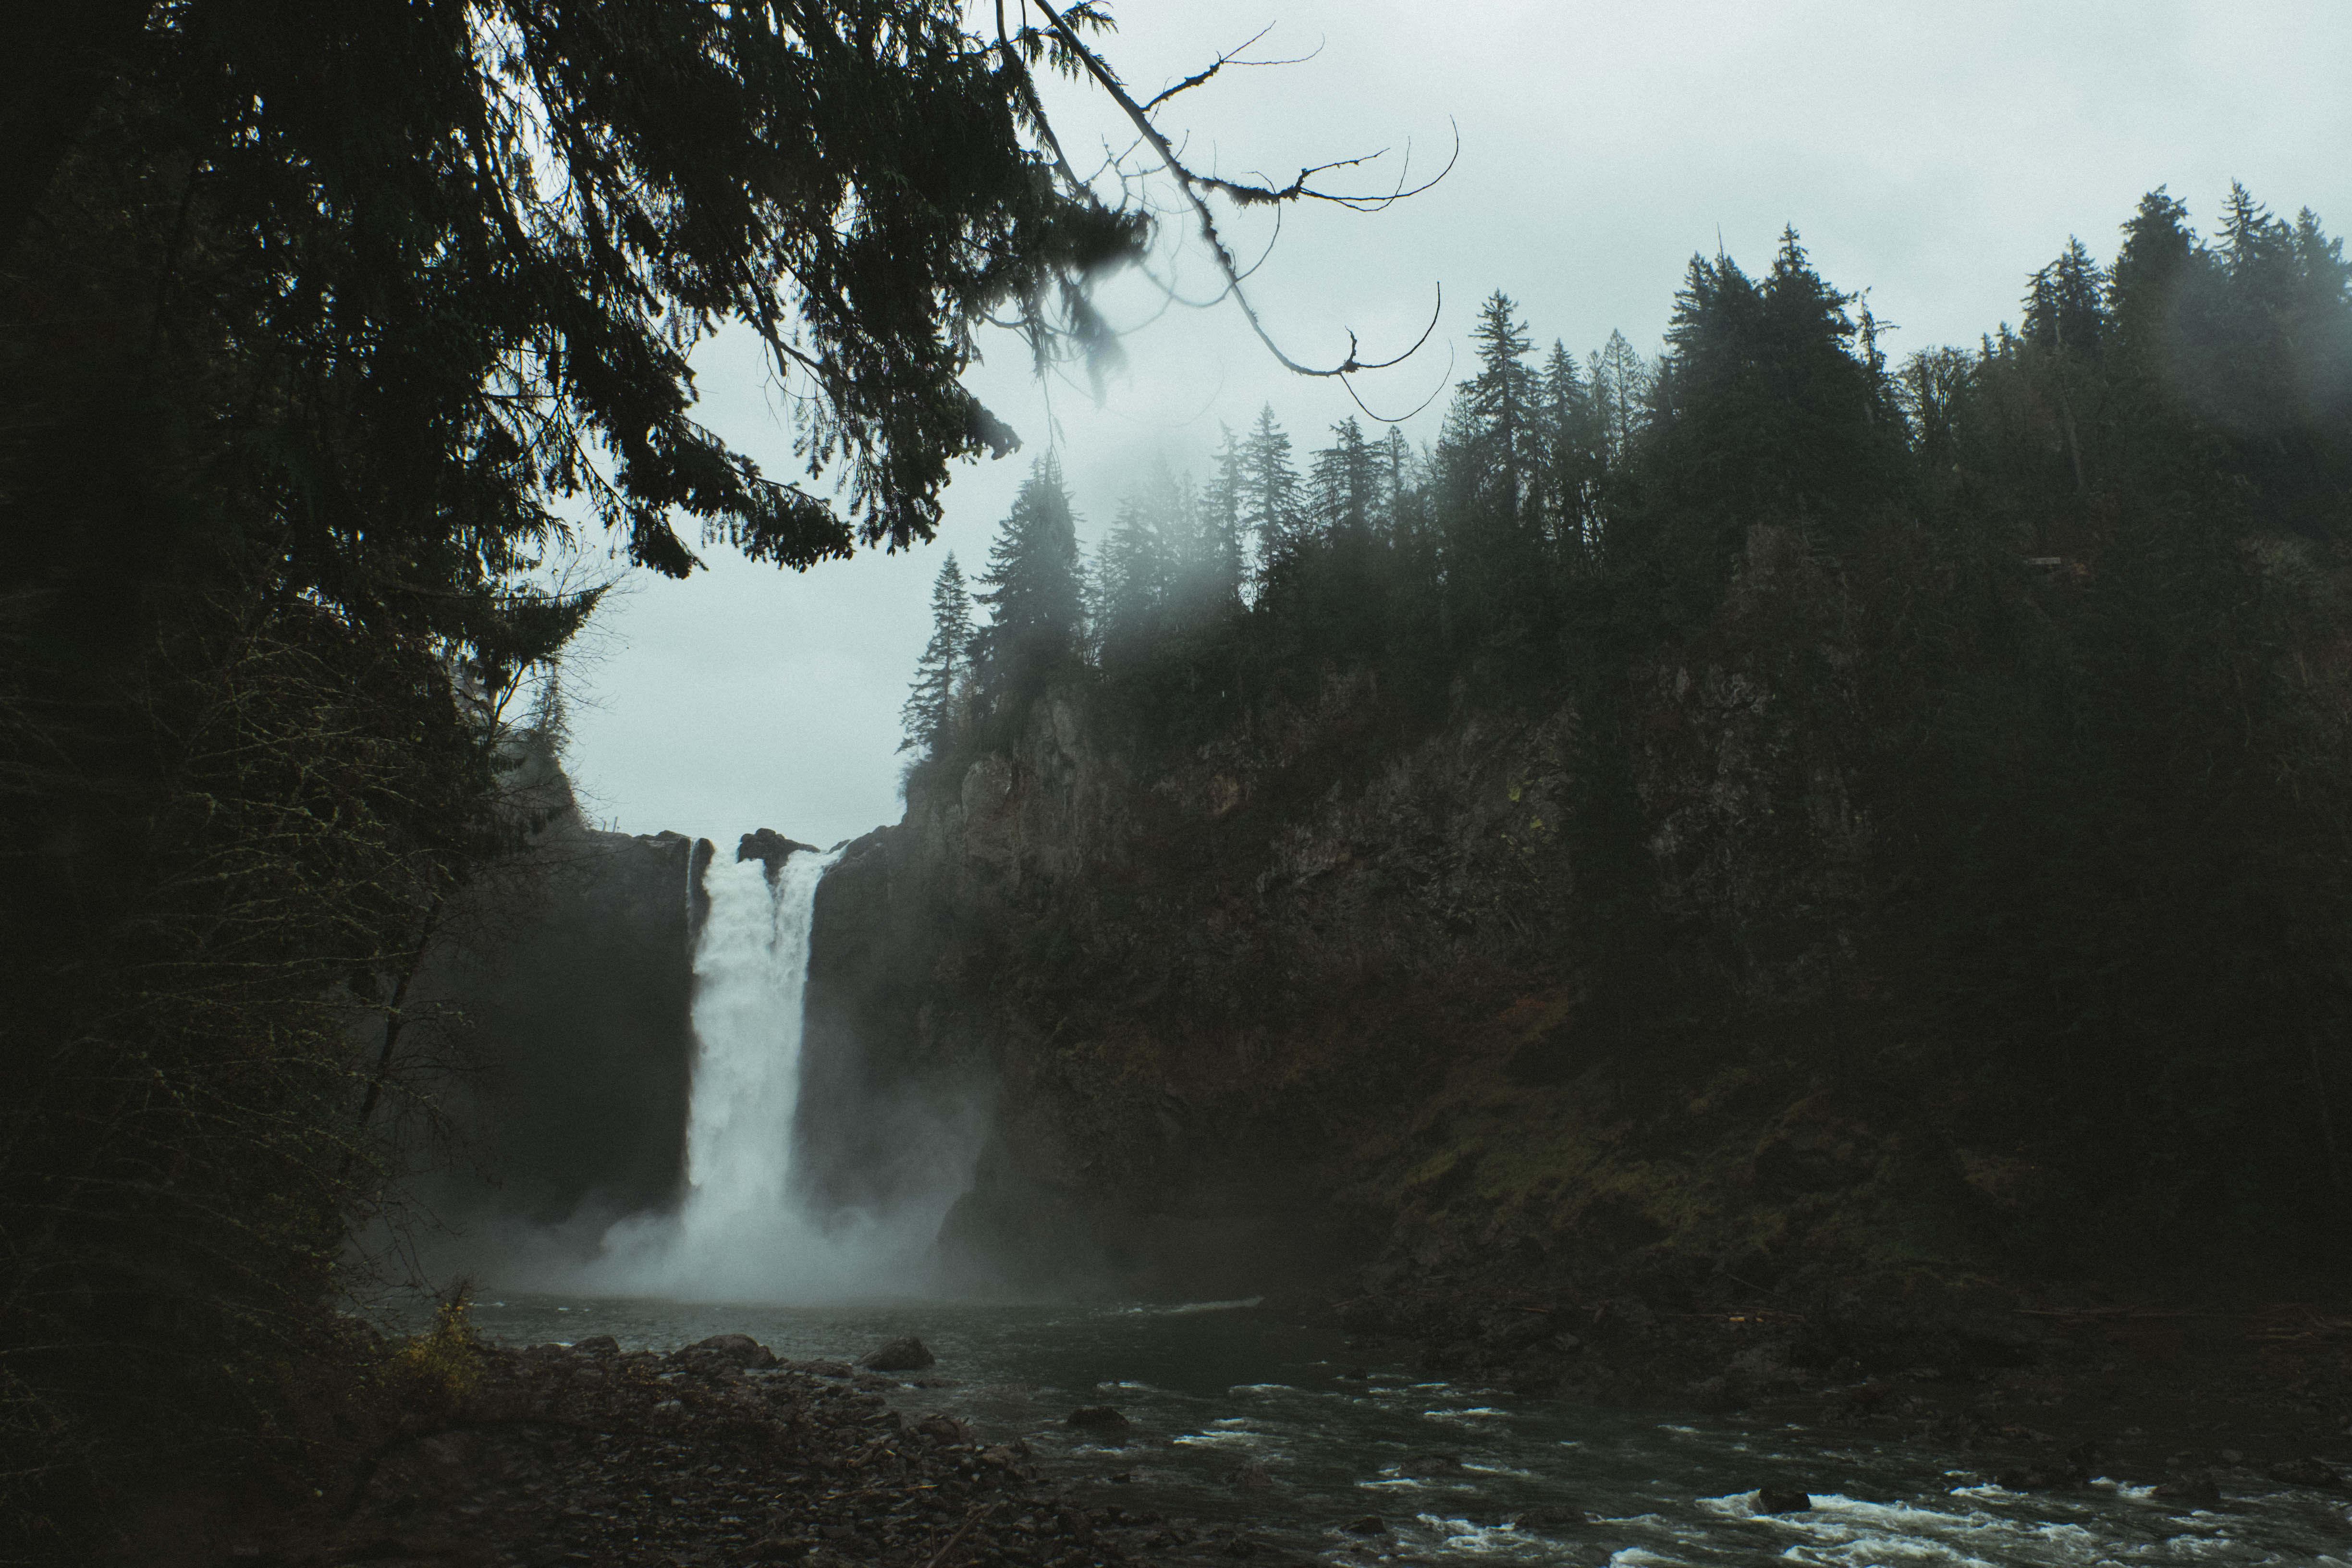
water, nature, forest, rock, waterfall, wilderness, mountain, cloud, fog, mist, sunlight, morning, river, stream, reflection, body of water, habitat, water feature, atmospheric phenomenon